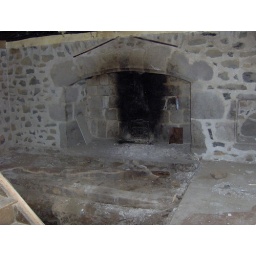
The kitchen fireplace with huge hole in kitchen floor straight into the so-called cellar